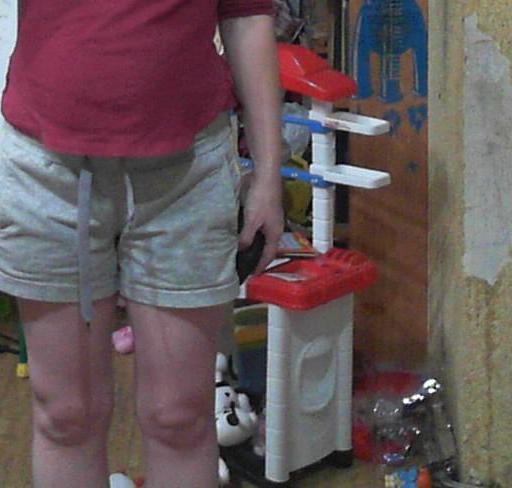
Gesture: no_gesture